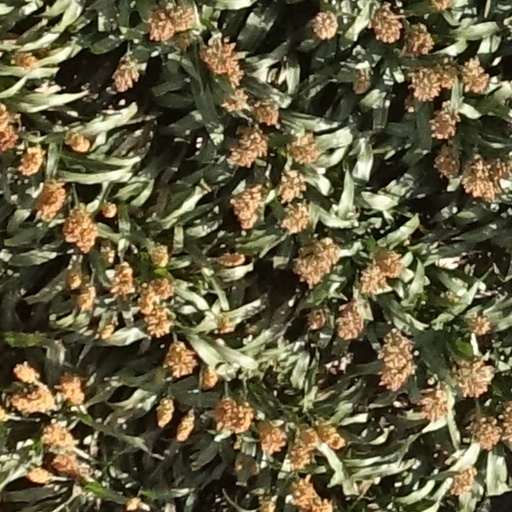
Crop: sorghum